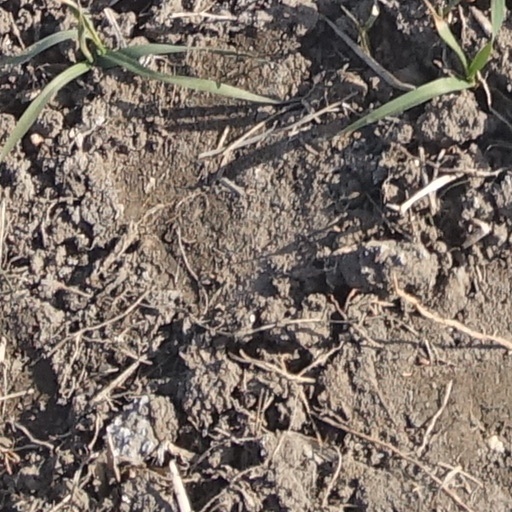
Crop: wheat